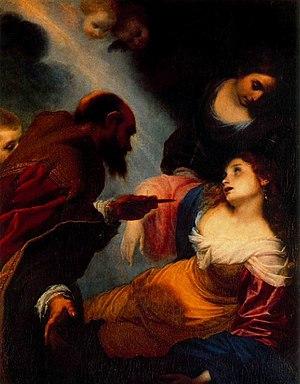
Simone Pignoni est un peintre italien de la période baroque.